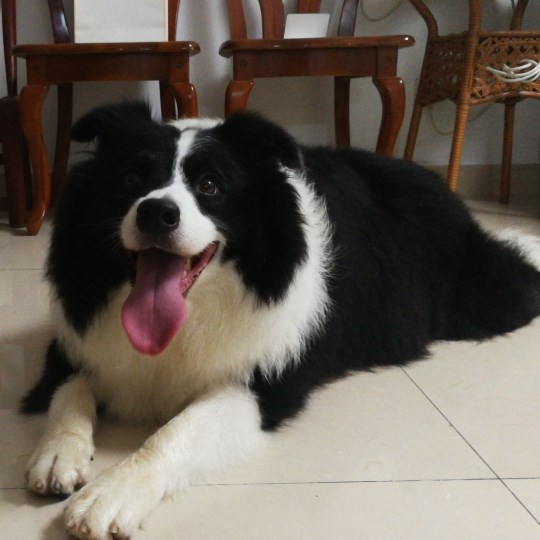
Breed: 2594-n000109-Border_collie